The Anarchy

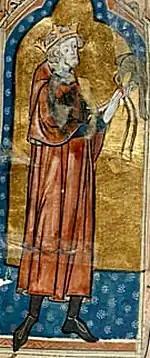
14th century depiction of King Stephen with a hunting bird

After Henry's death, the English throne was taken not by his daughter Matilda, but by Stephen of Blois, ultimately resulting in civil war. Stephen was the son of Stephen-Henry of Blois, one of the powerful counts of northern France, and Adela of Normandy, daughter of William the Conqueror. Stephen and Matilda were thus first cousins. His parents allied themselves with Henry, and Stephen, as a younger son without lands of his own, became Henry's client, travelling as part of his court and serving in his campaigns. In return he received lands and was married to Matilda of Boulogne in 1125, the daughter and only heiress of the Count of Boulogne, who owned the important continental port of Boulogne and vast estates in the north-west and south-east of England. By 1135, Stephen was a well established figure in Anglo-Norman society, while his younger brother Henry had also risen to prominence, becoming the Bishop of Winchester and the second-richest man in England after the king. Henry of Winchester was keen to reverse what he perceived as encroachment by the Norman kings on the rights of the church.